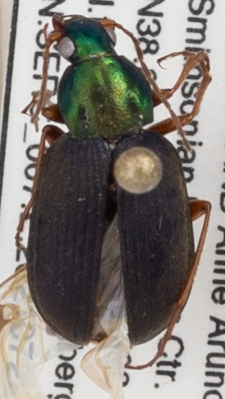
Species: Chlaenius tricolor tricolor
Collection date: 2021-07-22
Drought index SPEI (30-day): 0.234
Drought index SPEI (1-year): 2.09
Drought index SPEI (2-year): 1.45